Max Thieriot

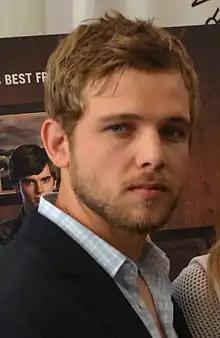
Thieriot in 2013

Maximillion Drake Thieriot (born October 14, 1988) is an American actor. He made his acting debut in the 2004 adventure comedy film "Catch That Kid". Thieriot has since appeared in the action comedy "The Pacifier" (2005), the mystery comedy "Nancy Drew" (2007), the sci-fi "Jumper" (2008), the erotic thriller "Chloe" (2009), the supernatural horror "My Soul to Take" (2010), the drama "Disconnect" (2012), the psychological horror-thriller "House at the End of the Street" (2012), and the action-thriller "Point Break" (2015).